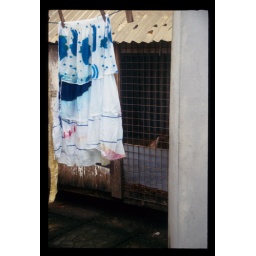
After labouring over the washing, our clean clothes were hung by the chicken coop.